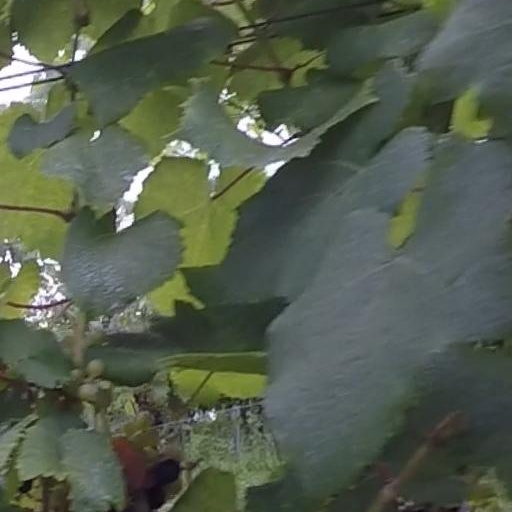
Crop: grape